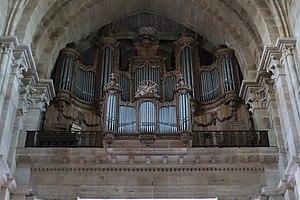
Grandes-Orgues de la cathédrale Saint-Mammès de Langres (52), provenant de l'abbaye de Morimond.
L'abbaye de Morimond est une abbaye cistercienne, aujourd'hui disparue, située à Parnoy-en-Bassigny dans le département de la Haute-Marne, en France. Fondée en 1115, elle est la quatrième des première abbayes filles de Cîteaux, avec La Ferté, Pontigny et Clairvaux. Ces cinq abbayes étaient dites « primaires » dans l'ordre cistercien.
La cathédrale Saint-Mammès est une cathédrale catholique romaine située à Langres, dans le département français de la Haute-Marne en région Champagne-Ardenne.